Dienogest

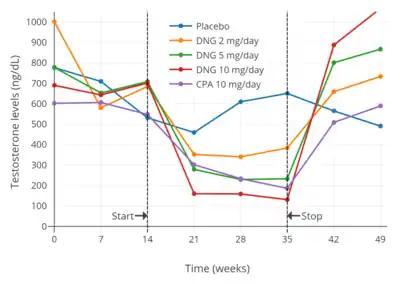
Testosterone levels with 2, 5, or 10 mg/day dienogest, 10 mg/day oral cyproterone acetate, or placebo in healthy young men.

Dienogest has been found to suppress testosterone levels in men by 43% at 2 mg/day, 70% at 5 mg/day, and 81% at 10 mg/day. The suppression of testosterone levels with 10 mg/day dienogest was comparable to that with 10 mg/day cyproterone acetate. In general, progestogens are able to suppress testosterone levels in men by a maximum of about 70 to 80% at sufficiently high doses.